Currituck County Courthouse and Jail

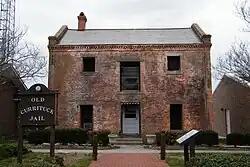
Old Currituck County Jail, March 2011

Currituck County Courthouse and Jail is a historic courthouse and jail located at Currituck, Currituck County, North Carolina. The original two-story section of the courthouse was built about 1842, enlarged in 1897, and a rear wing was added in 1952. The 1897 remodeling added a second floor to the original one-story wings and Classical Revival style design elements. The jail was built about 1857, and is a two-story, rectangular building with 32 inch thick brick walls. It is one of the oldest extant jails in North Carolina.